Antonio Guarnieri

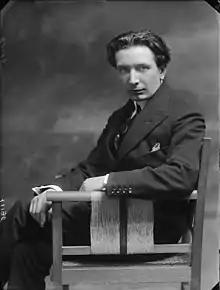
Antonio Guarnieri

Antonio Guarnieri (Venice, Italy, 1 February 1880 — Milan, Italy, 25 November 1952) was an Italian conductor and cellist.